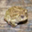
Label: frog